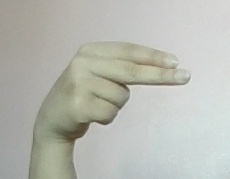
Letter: ain